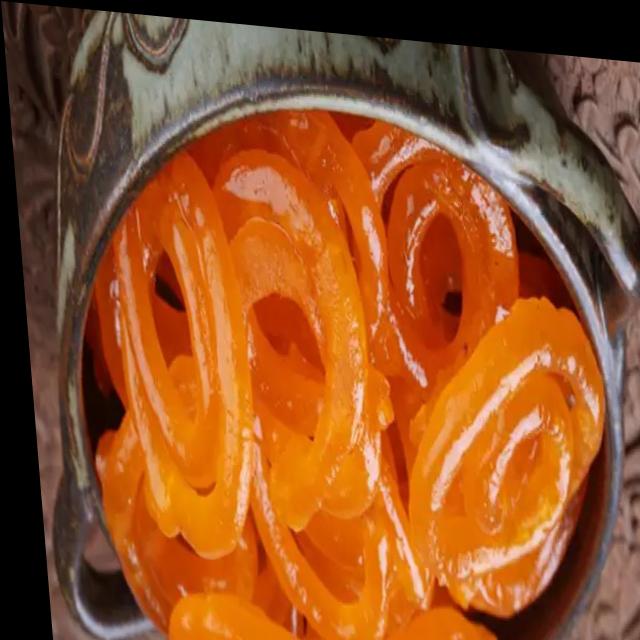
Dish: jalebi